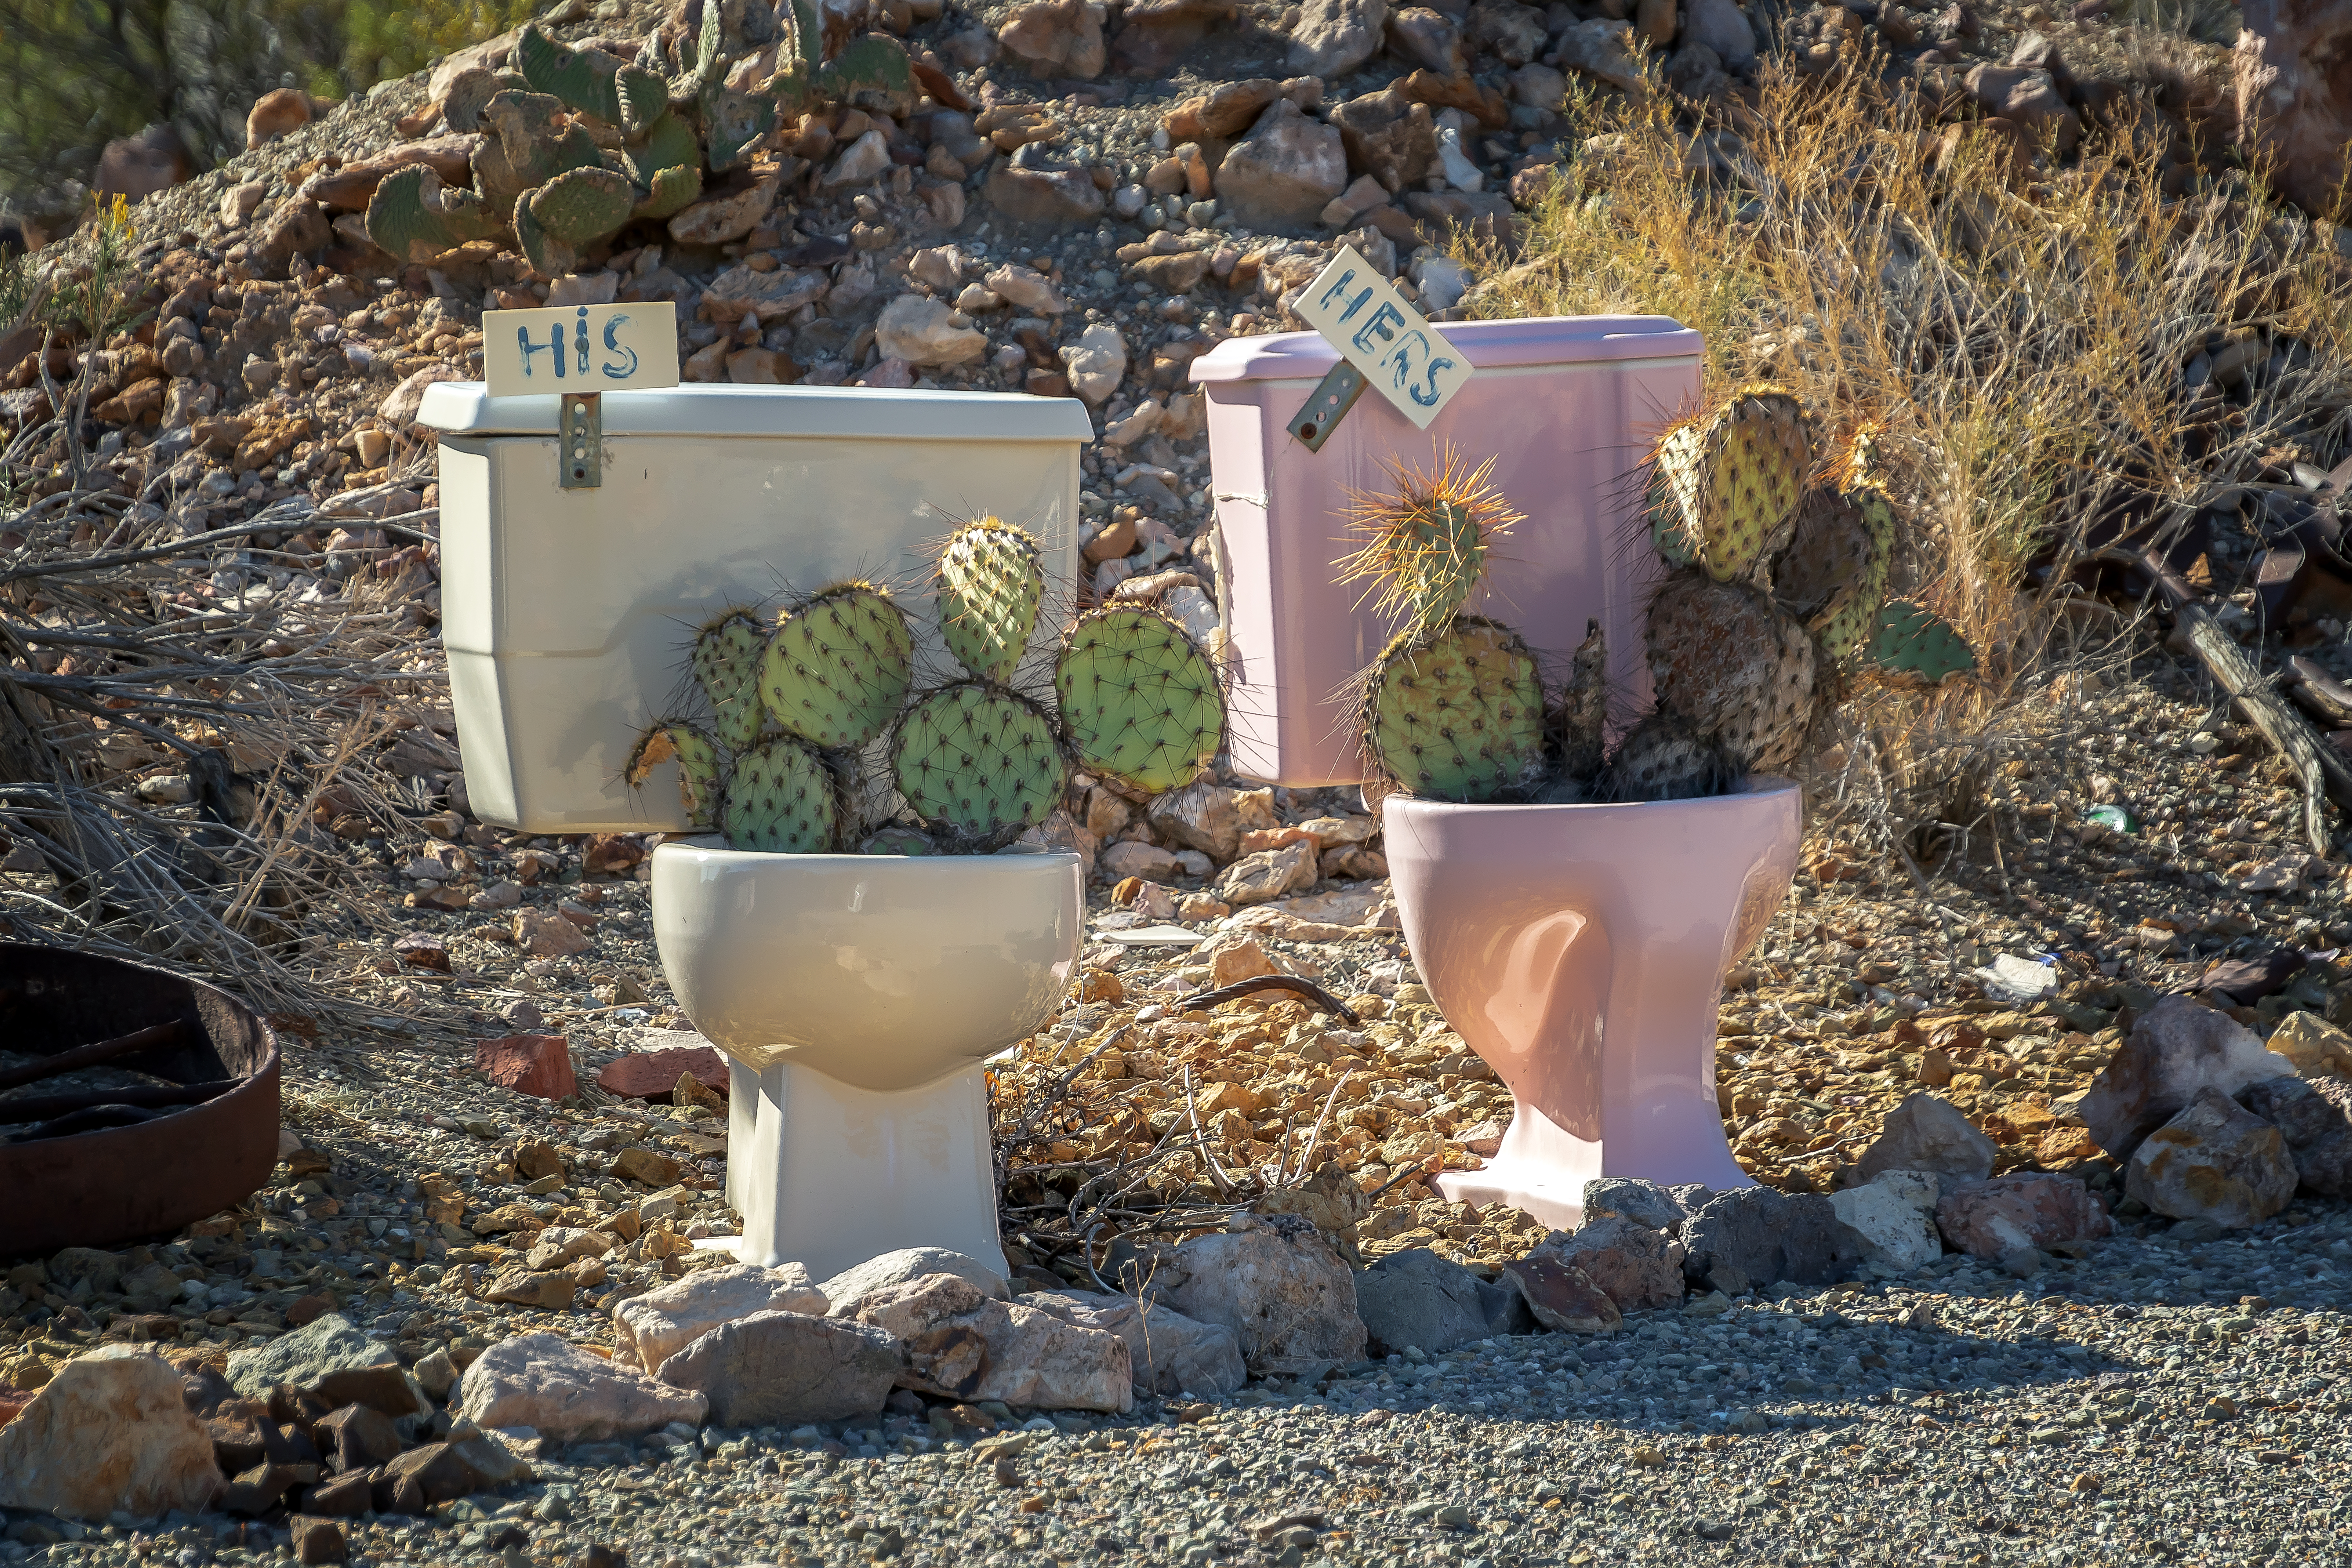
geotagged, nevada, searchlight, united states, usa, a6500, Charles Nelson, Clark County, Clark County Nevada, Clark County NV, desert, Desert Town, desolate, El Dorado Canyon, eldorado, Eldorado Mountains, Eldorado Valley, ghost town, isolated, lonely, lonesome, mining, nelson, Nelson Nevada, nevada desert, Nevada Ghost Town, Nevada SR165, Nevada State Route 165, outdoor, rocks, Route 165, sightseeing, small town, sony, SONY a6500, SONY Alpha 6500, sony mirrorless, SR165, State Route 165, tourist attraction, travel, travel photography, vacation, cactus, flowerpot, botany, plant, terrestrial plant, adaptation, gravel, landscape, rock, hedgehog cactus, plant community, flower, prickly pear, succulent plant, garden, perennial plant